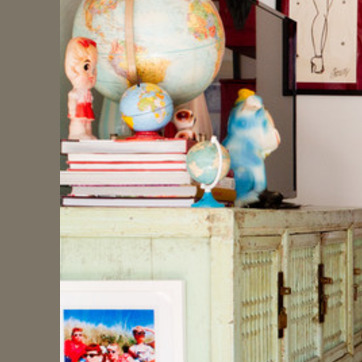
Material: paper